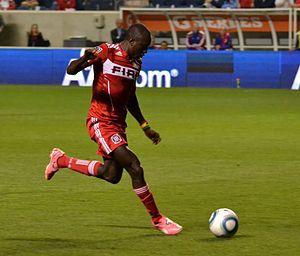
Dominic Oduro est un footballeur international ghanéen, né le 13 août 1985 à Pramso. Il évolue au poste d'attaquant avec l'Independence de Charlotte dans le championnat de la USL.